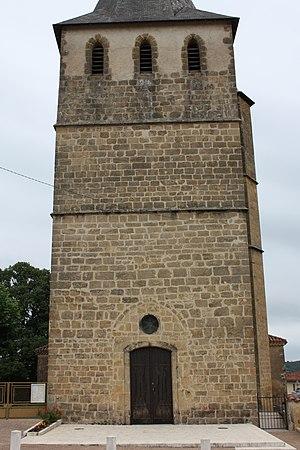
Aux - Eglise Saint-Jacques Façade Ouest
Aux-Aussat est une commune française située dans le département du Gers, en région Occitanie.
La liste des églises du Gers recense de manière exhaustive les églises situées dans le département français du Gers.